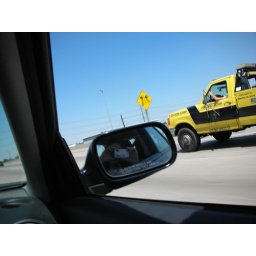
Me in the mirror... racing a yellow truck